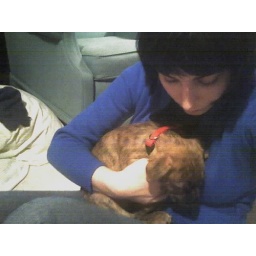
with my brothers little pit bull puppy in ohio this december